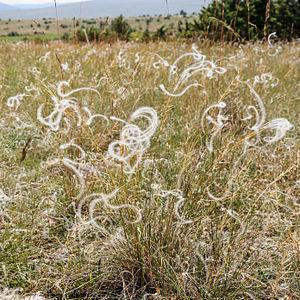
Stipes pennées (Stipa pennata), dits aussi cheveux d'ange, en habitat naturel sur le causse Méjean (Lozère, France)
Saint-Moré est une commune française située dans le département de l'Yonne, en région Bourgogne-Franche-Comté.